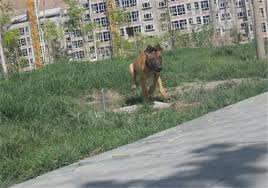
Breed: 233-n000071-malinois